Fashion King (TV series)

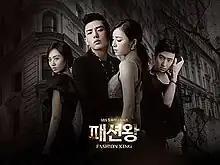
Promotional poster

Fashion King is a 2012 South Korean television drama starring Yoo Ah-in, Shin Se-kyung, Lee Je-hoon, and Kwon Yu-ri. It aired on SBS from March 19 to May 22, 2012 on Mondays and Tuesdays at 21:55 for 20 episodes.